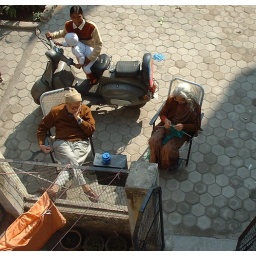
Sitting outside the front fence in the winter sunshine. Notice the familiar blue pot